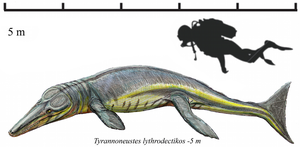
Tyrannoneustes est un genre éteint de crocodyliformes marins de la famille des métriorhynchidés ayant vécu à la fin Jurassique moyen, il y a environ 165 Ma. Il vivait dans ce qui est aujourd'hui l'Europe, et ses fossiles ont été découverts en Angleterre en France et en Pologne.